Pat Brown

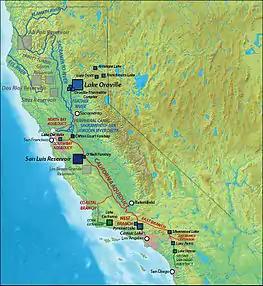
Map of the State Water Project infrastructure

Four years after his defeat, Brown ran for district attorney again in 1943 with the slogan "Crack down on crime, elect Brown this time." His victory over Brady was decisive, coming to the surprise of San Francisco politicians, as well as bookmakers who had put 5 to 1 odds against his election. He was reelected to the office in 1947, and after seven years in office, received the support of Republican Governor Earl Warren. He emulated the course followed by Warren when the Governor himself was the Alameda County district attorney. His actions against gambling, corruption, and juvenile delinquency brought attention to his office.